T Bank

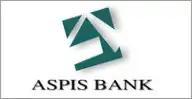
The logo of the bank before the rebranding

TBank (formerly Aspis Bank - ) was a commercial bank in Greece. Its headquarters were in Athens and it had 72 branches across Greece as of September 2008. The bank was being traded on the Athens Stock Exchange.